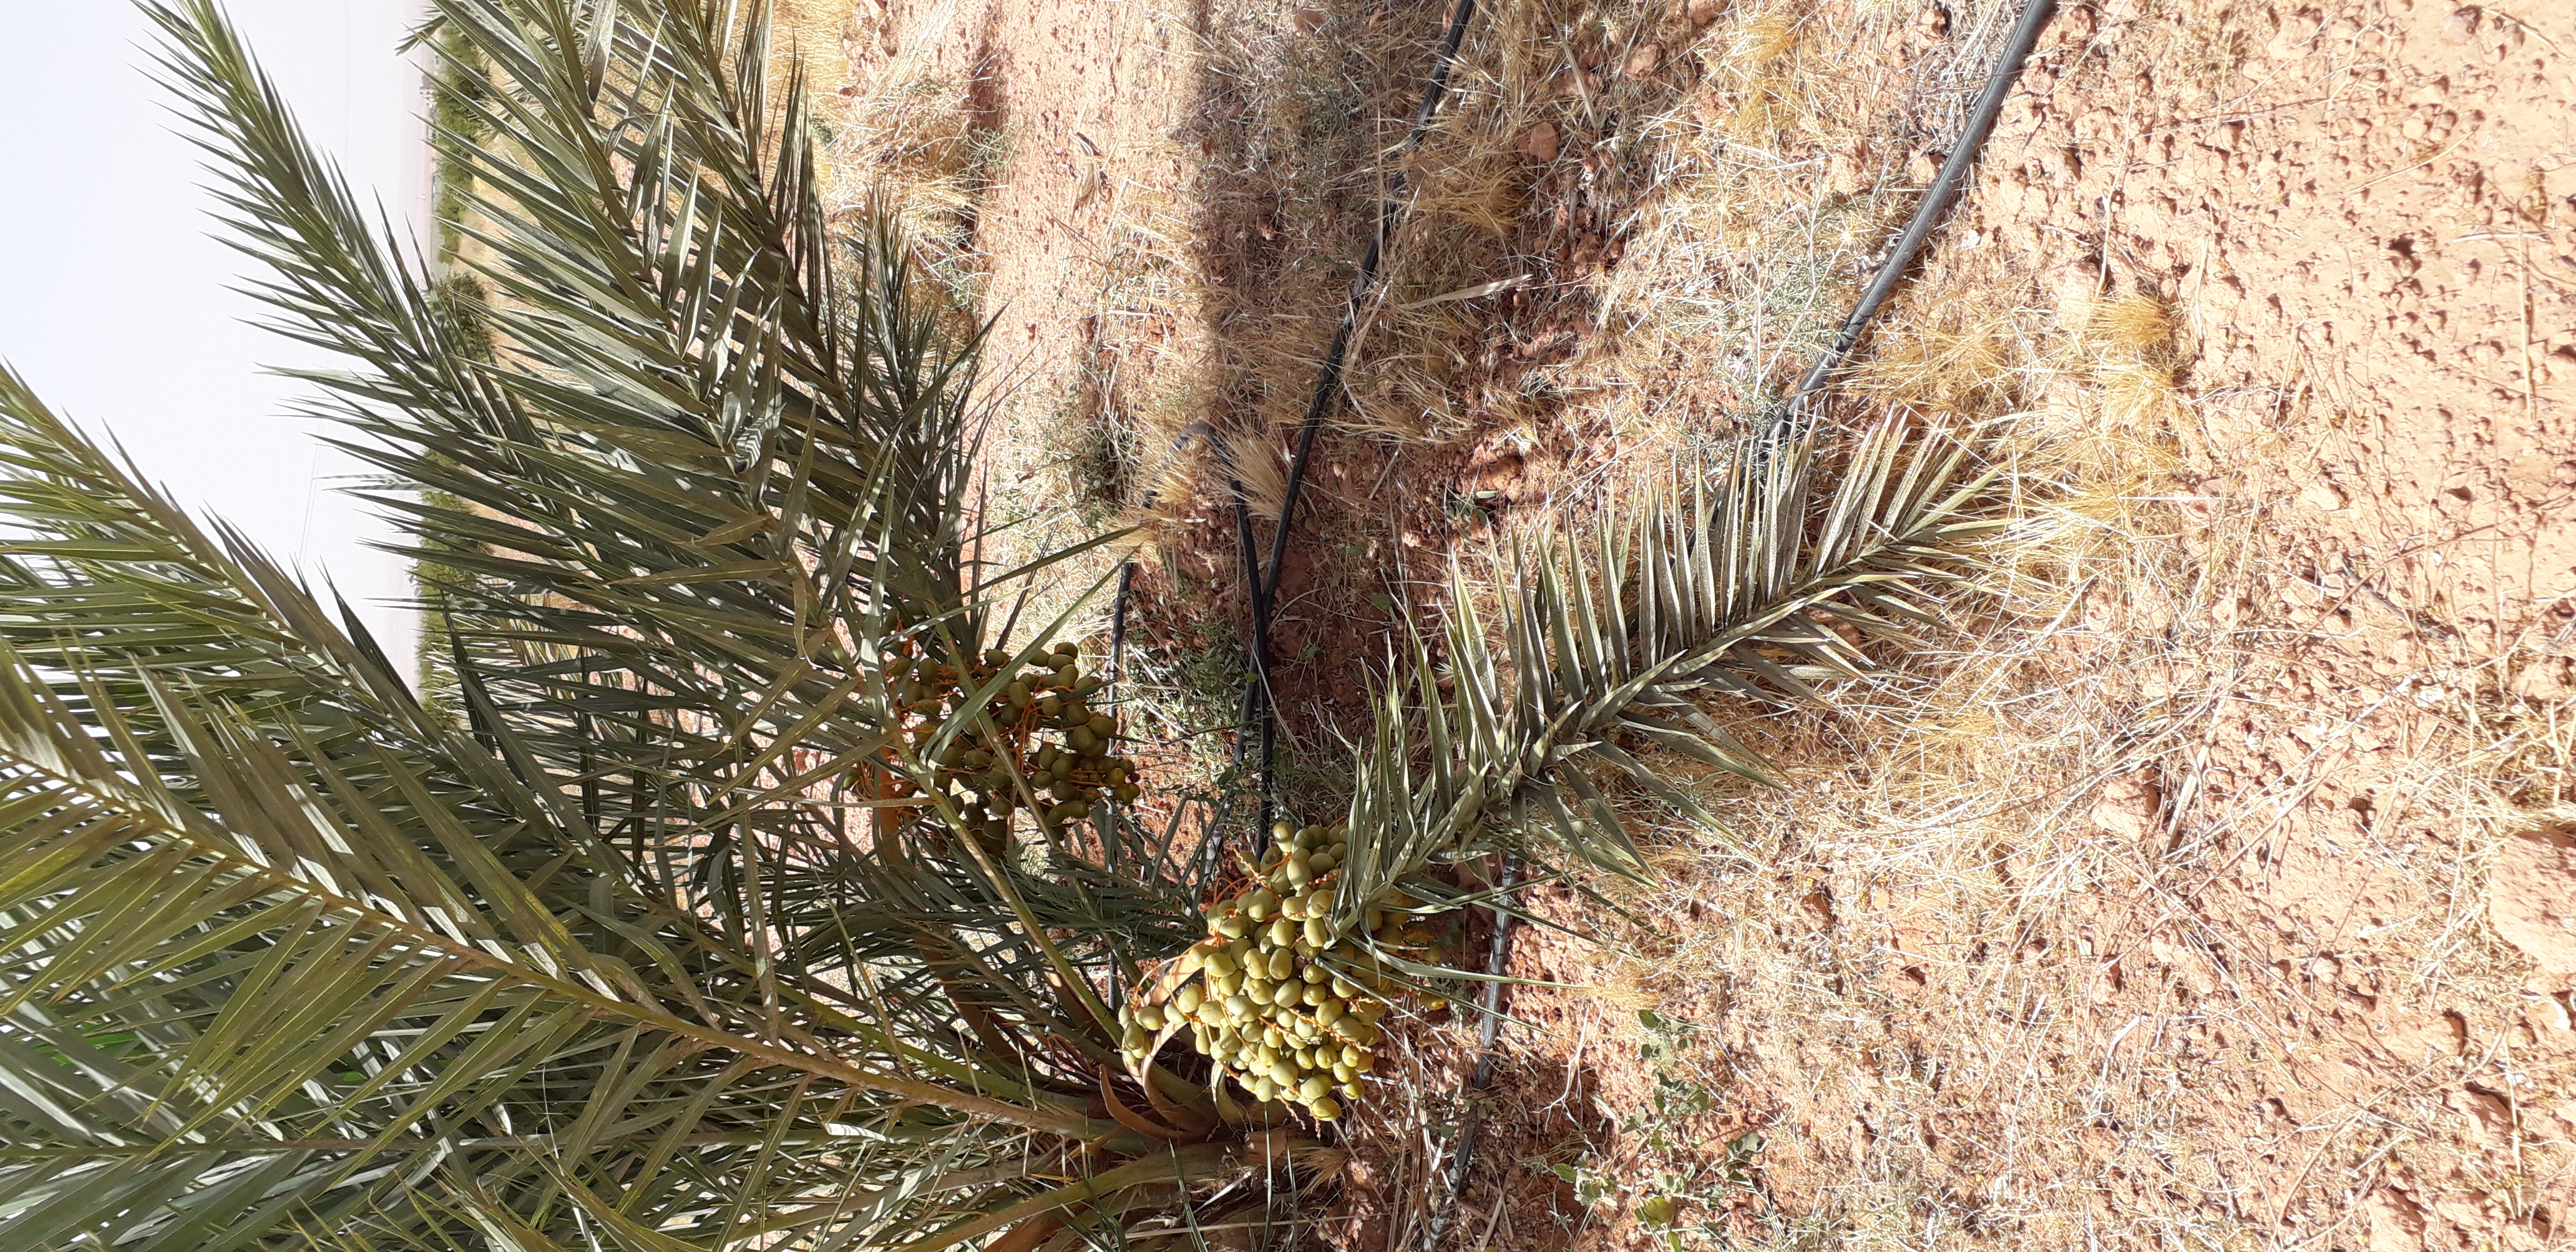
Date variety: Boufagous